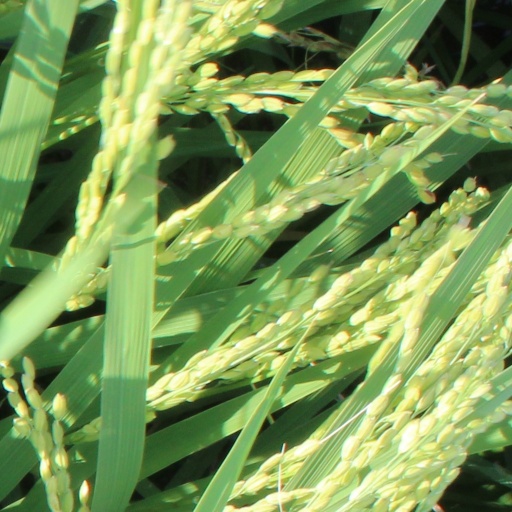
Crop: rice